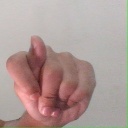
अक्षर: ट